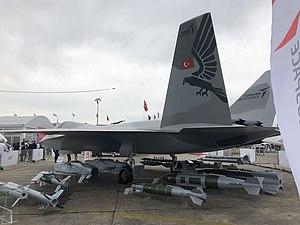
Maquette du TF-X de Turkish Aerospace industries au Bourget 2019
La cinquième génération de chasseur à réaction est une classification générale des avions de combat inventée aux États-Unis. L'idée est apparue au début des années 1980 lorsque le gouvernement américain a voulu remplacer ses F-15 et ses F-16.
Le TAI TF-X est un projet d'avion de chasse de 5ᵉ génération construit par la Turquie.